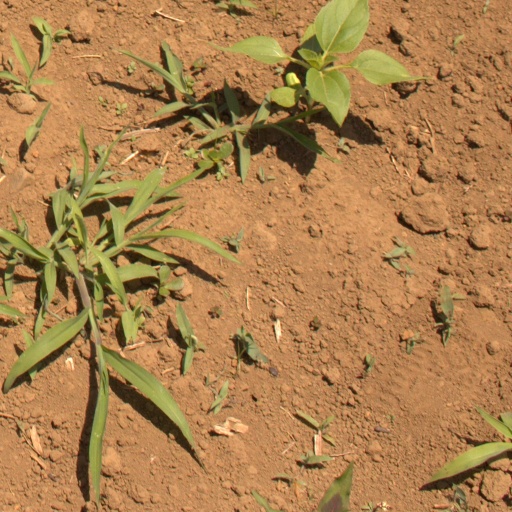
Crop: Jerusalem artichoke